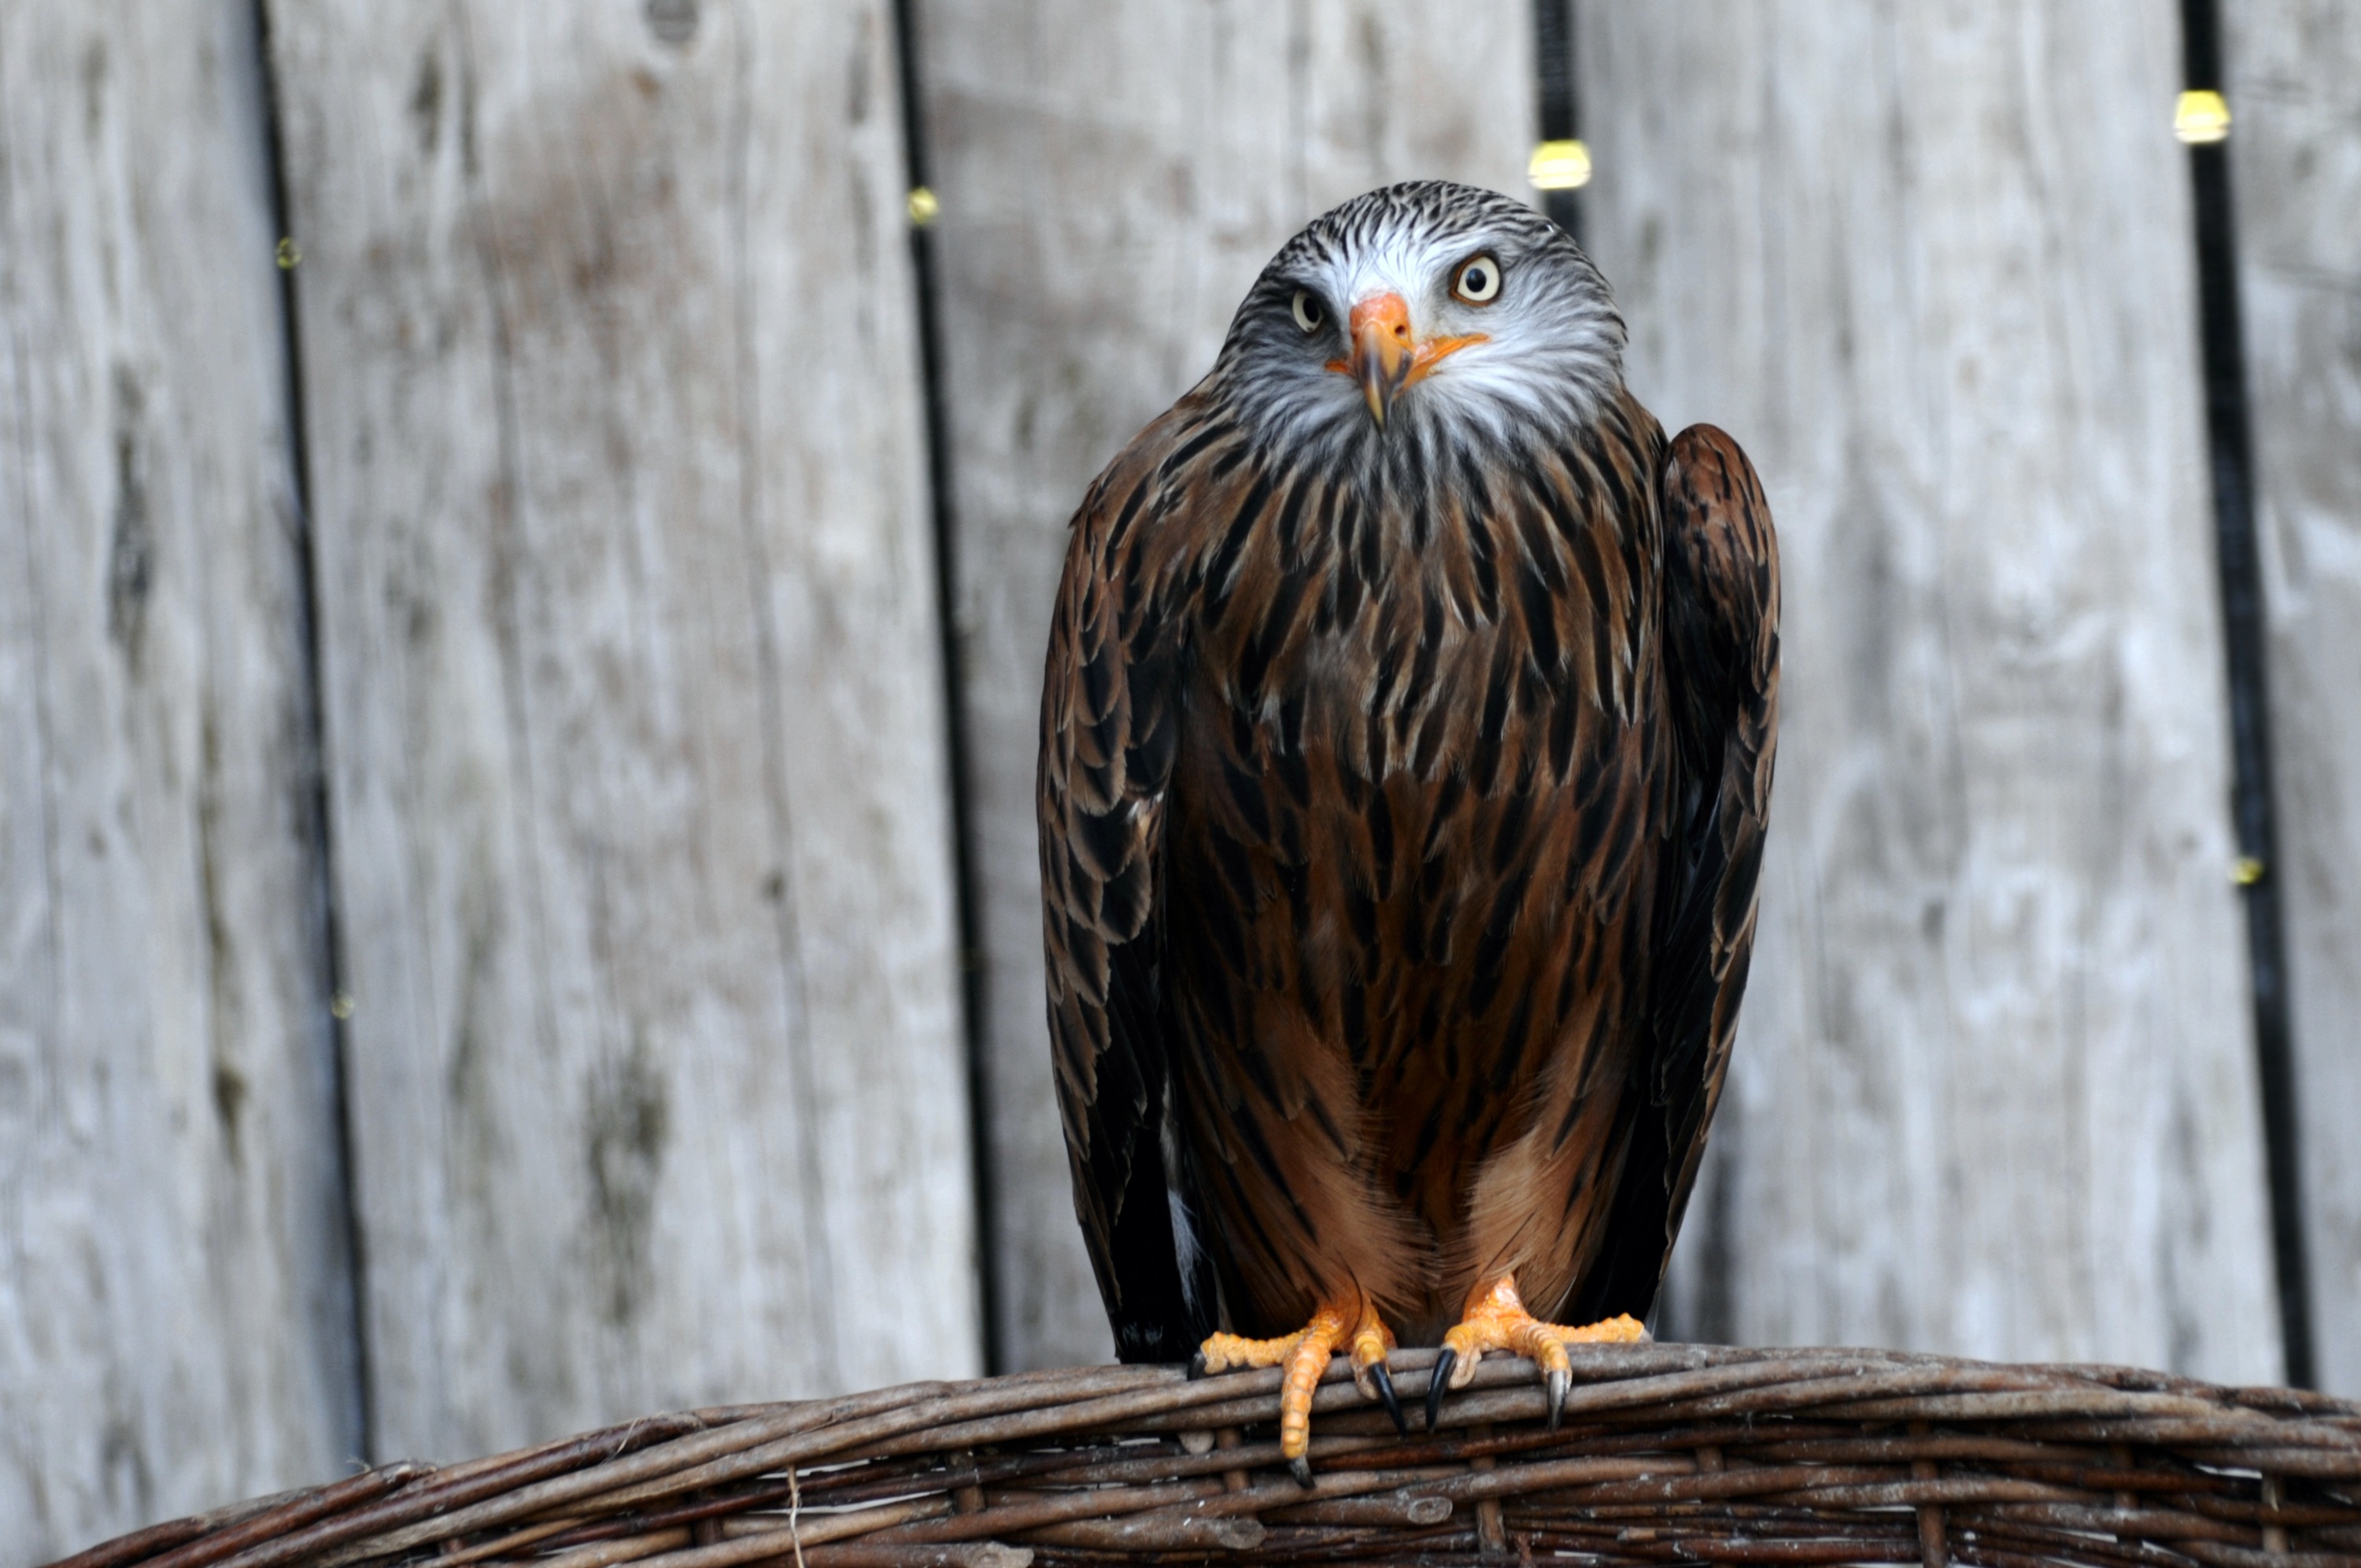
bird, wing, animal, wildlife, beak, eagle, fauna, raptor, bird of prey, bald eagle, vertebrate, milan, falcon, red milan, eagle observatory